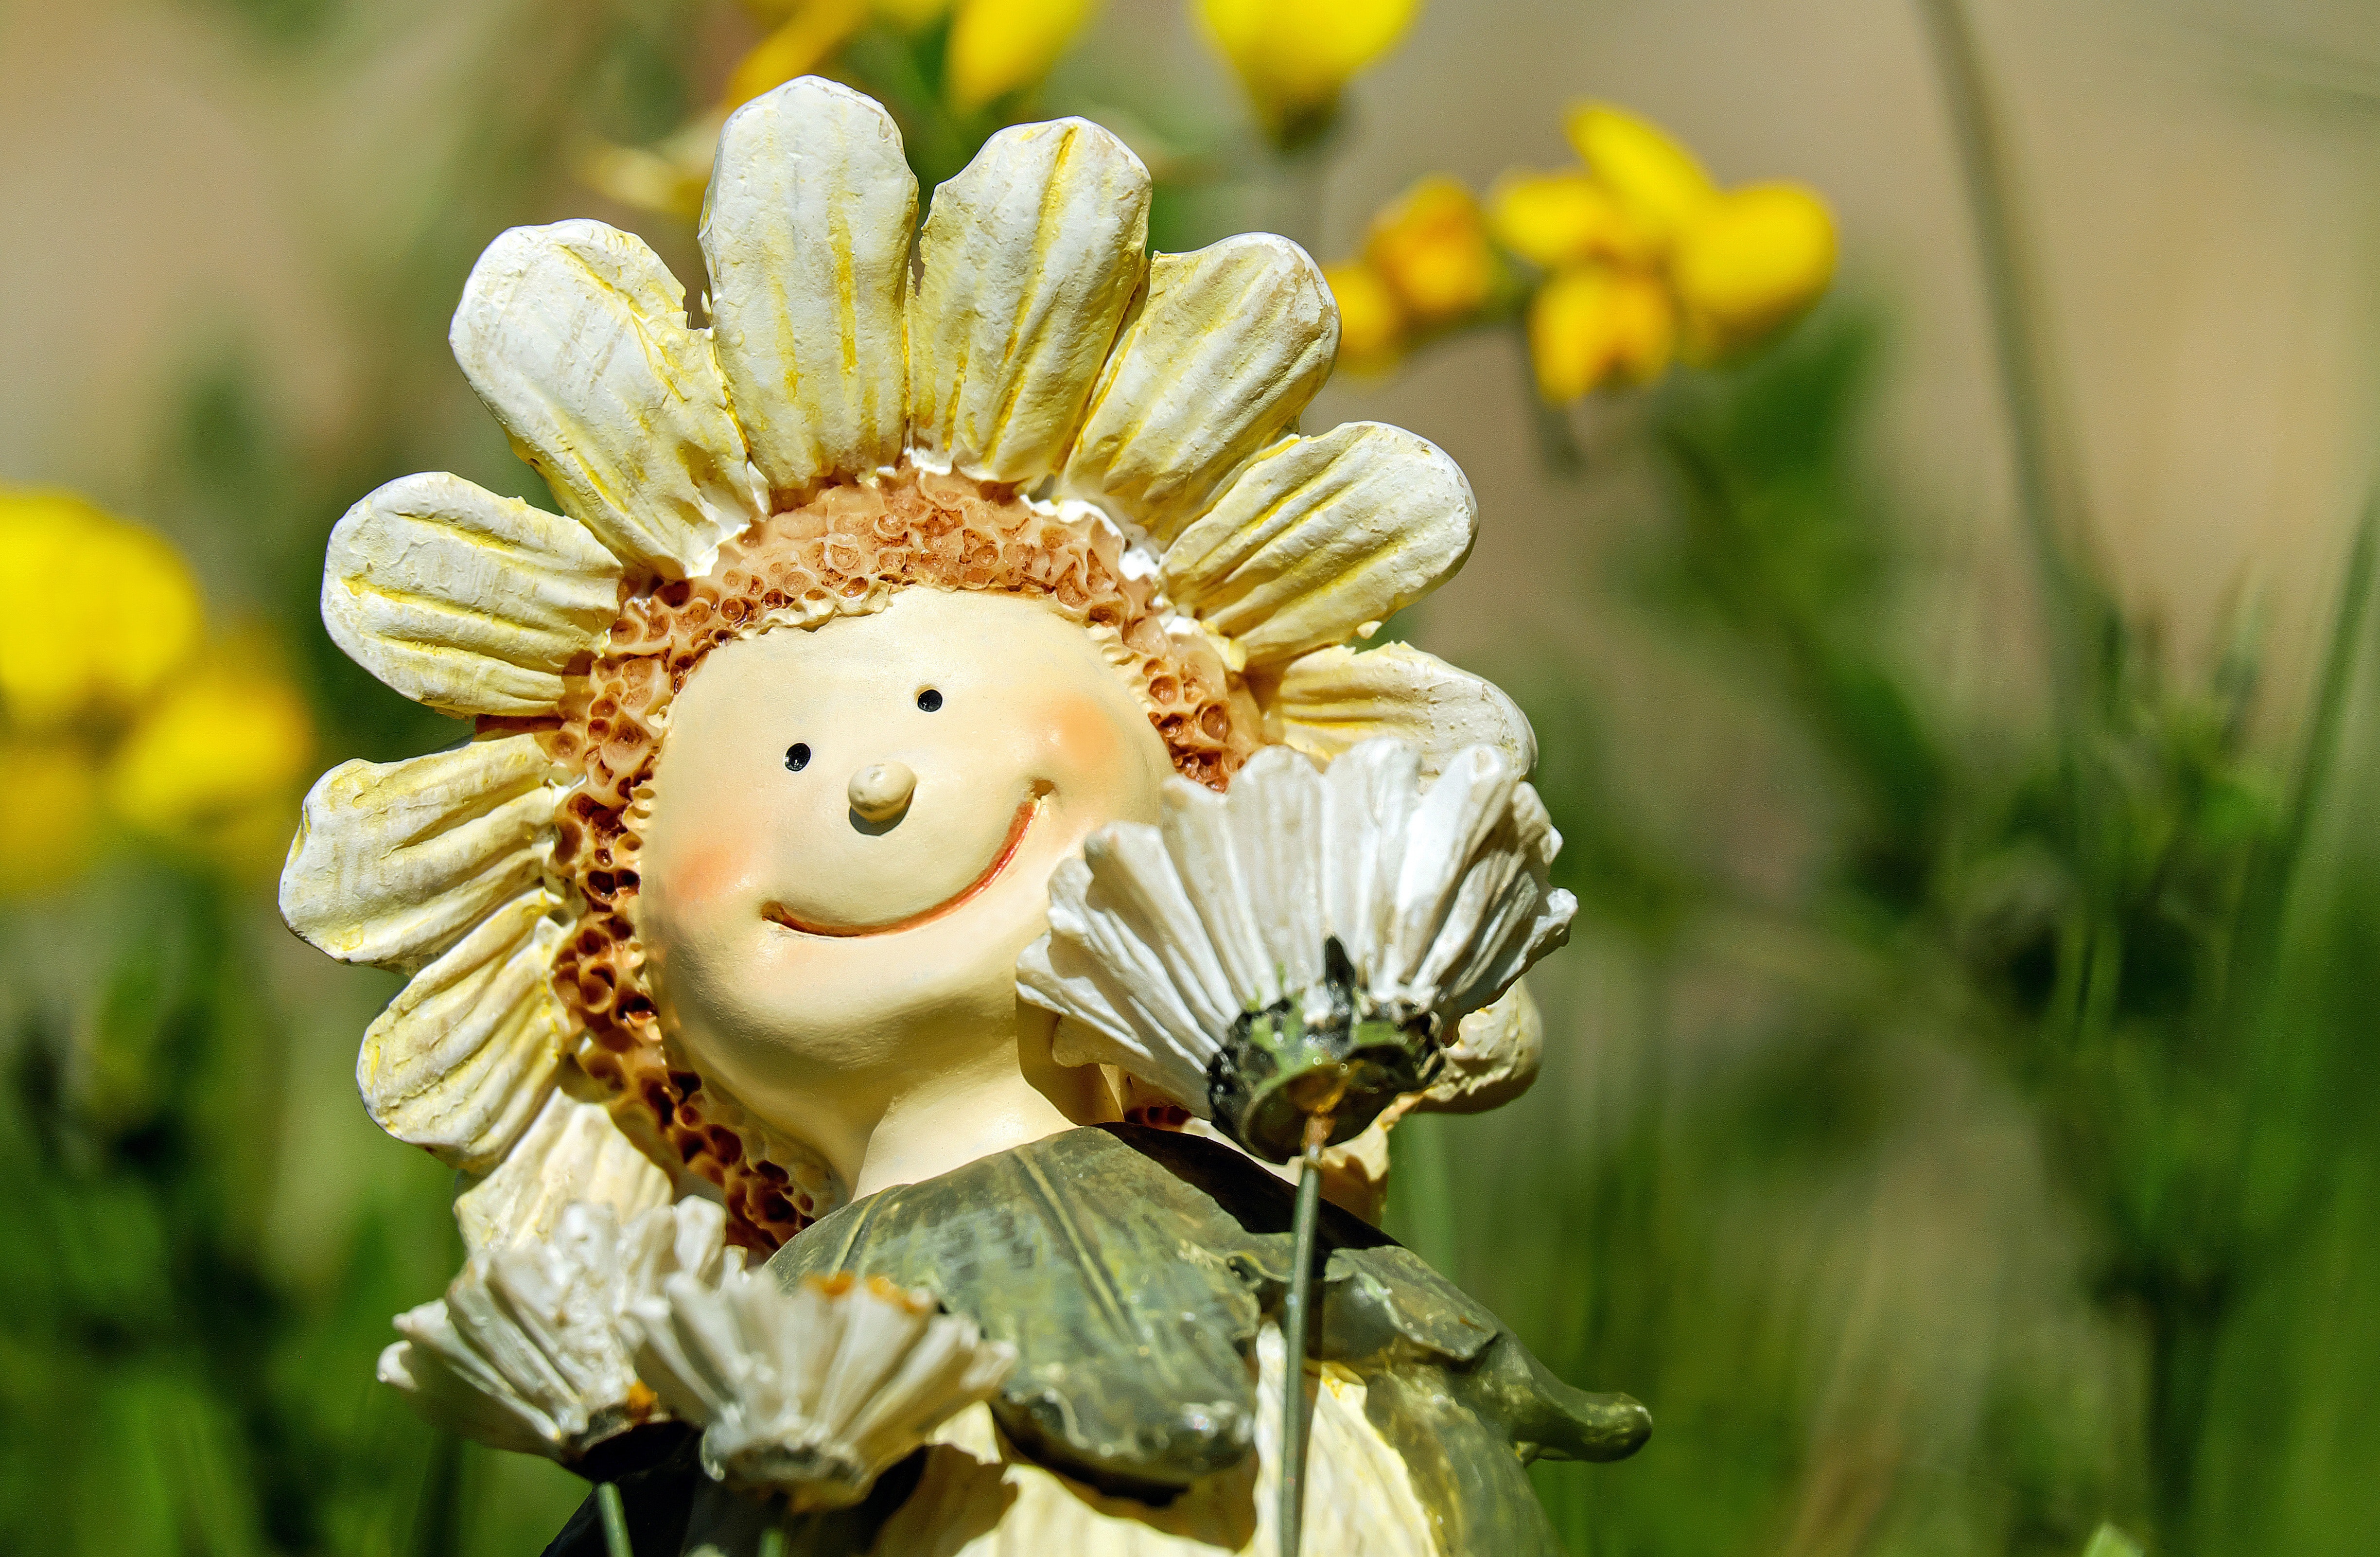
daisy, flower, mayweed, plant, oxeye daisy, statue, petal, spring, figurine, chamomile, fictional character, wildflower, pollen, daisy family, happy, smile, macro photography, angel